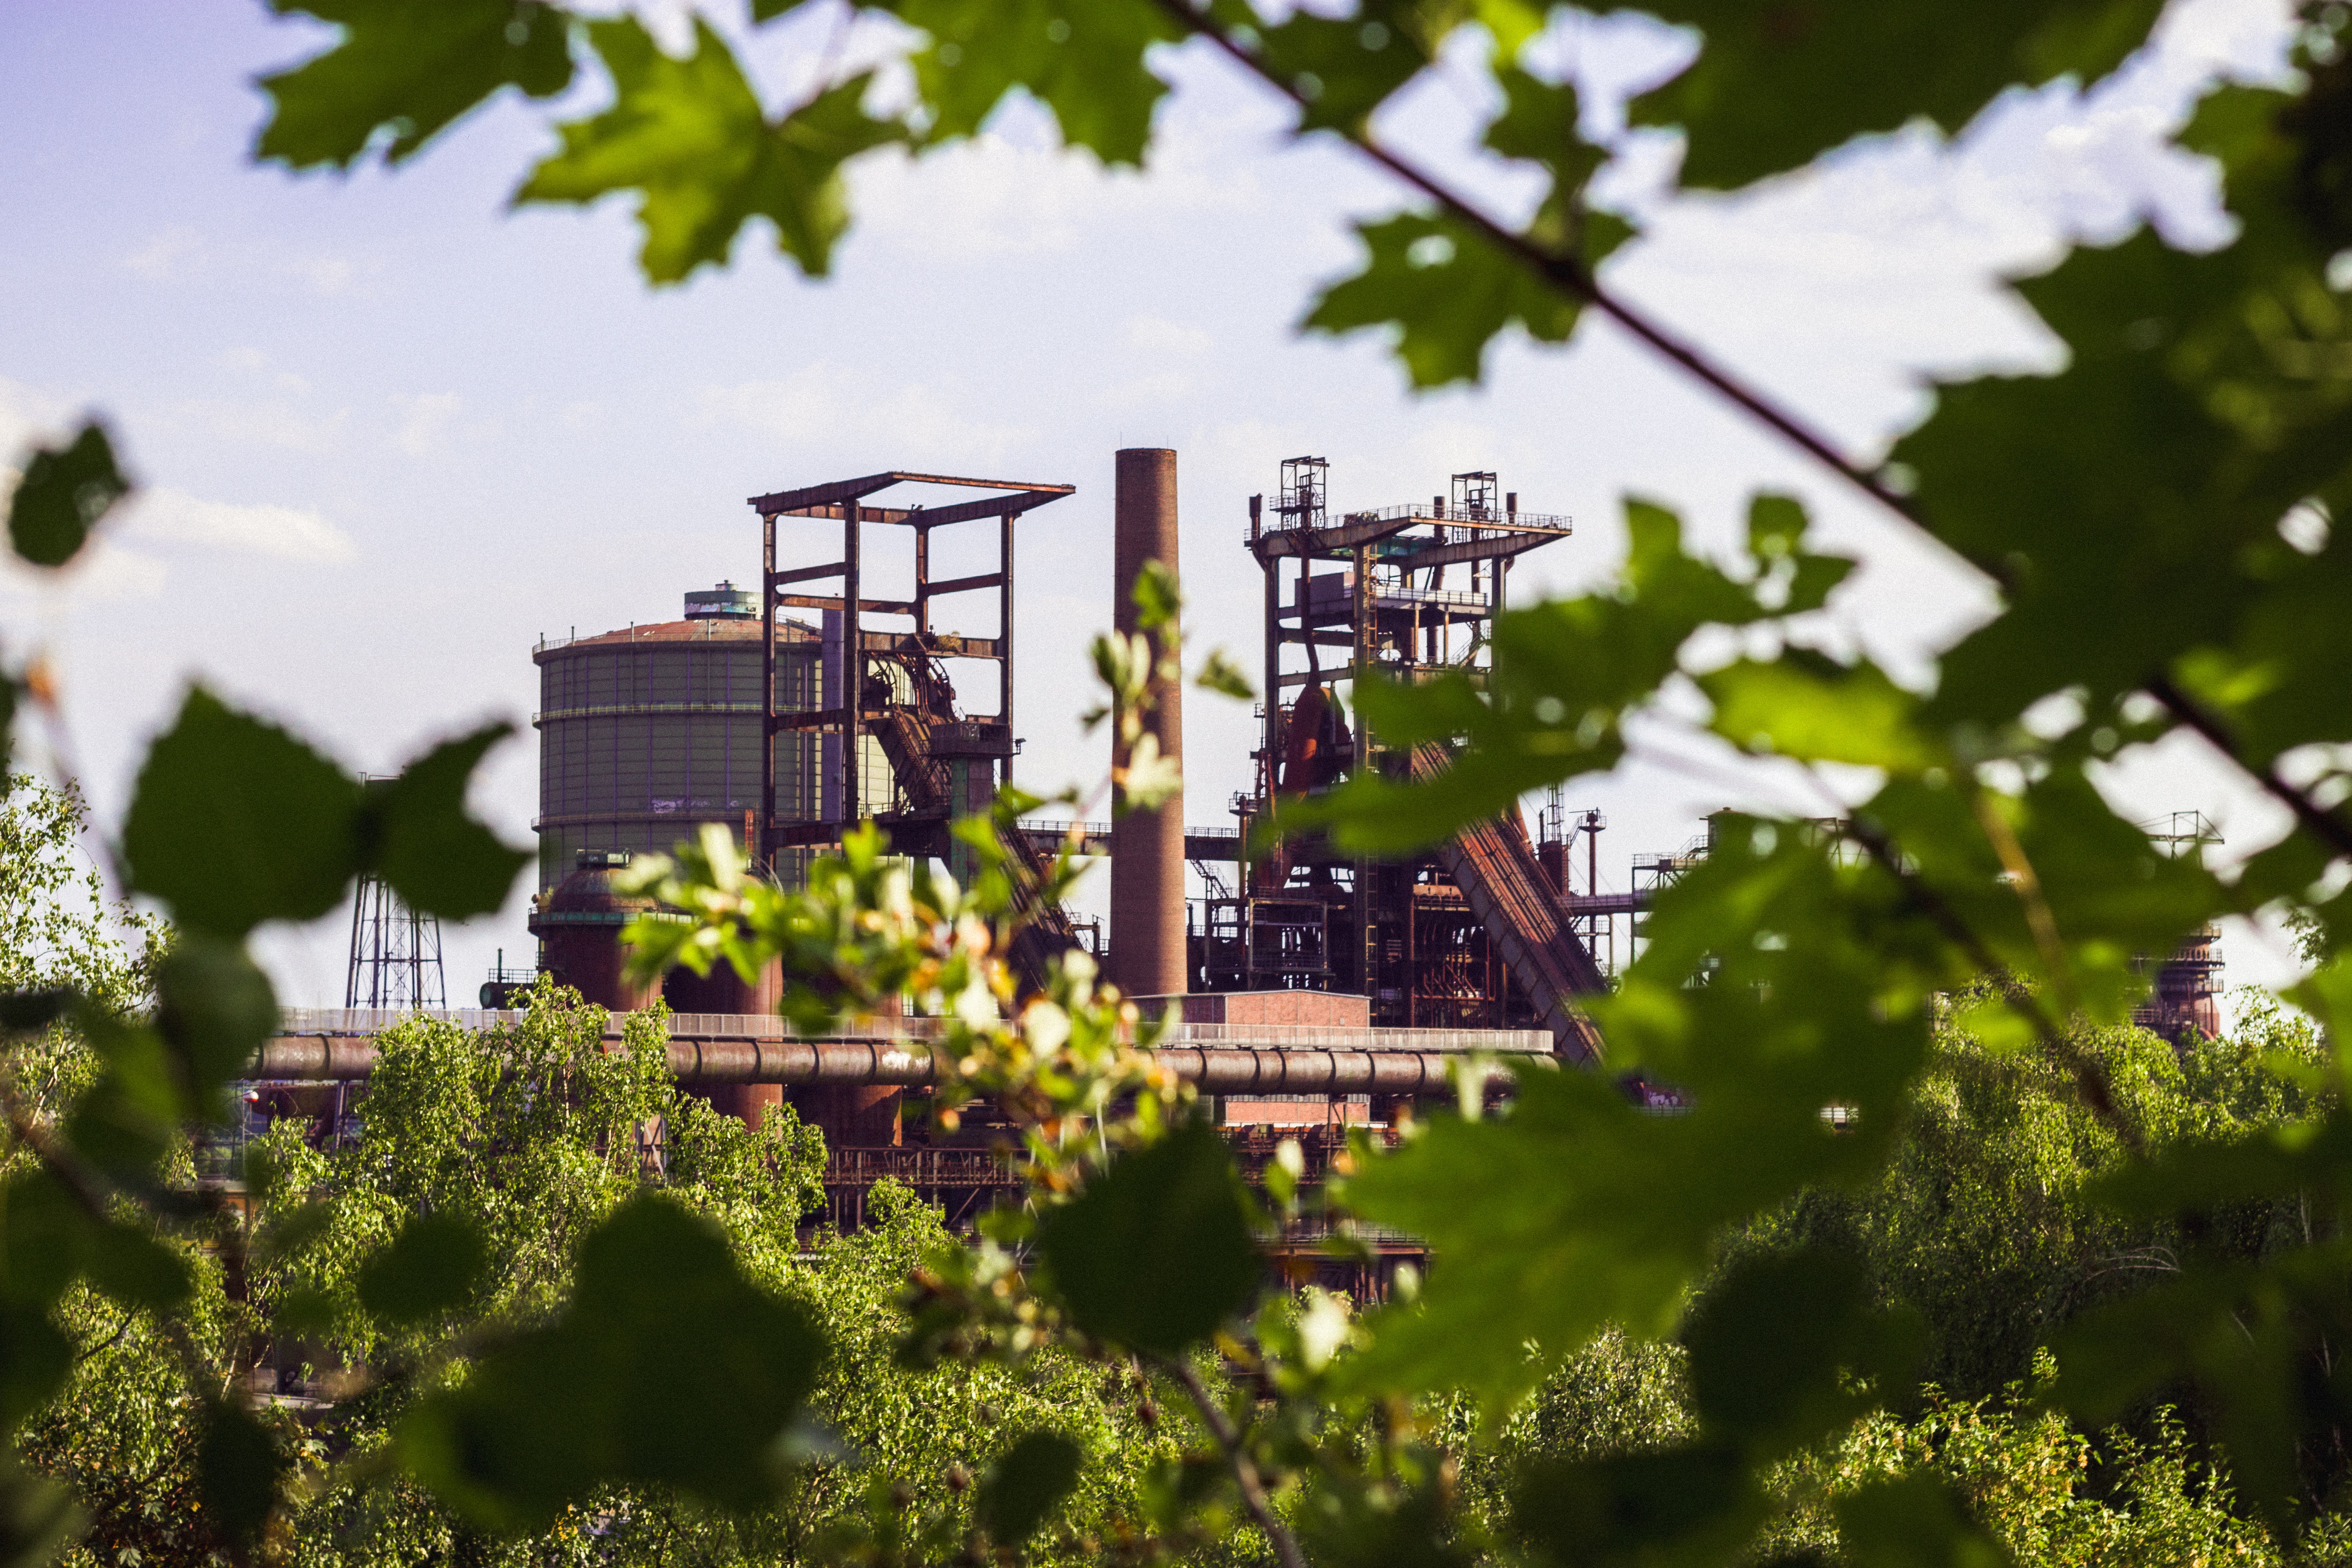
tree, architecture, house, leaf, plant, city, landscape, flower, scale model, building